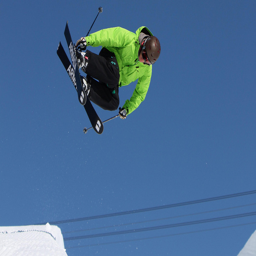
a man on skies performs an air trick
A snow skier in yellow is making a jump.
A man flying through the air while riding skis.
A skier is jumping in the air against a blue sky.
a person riding skis jumping in the air